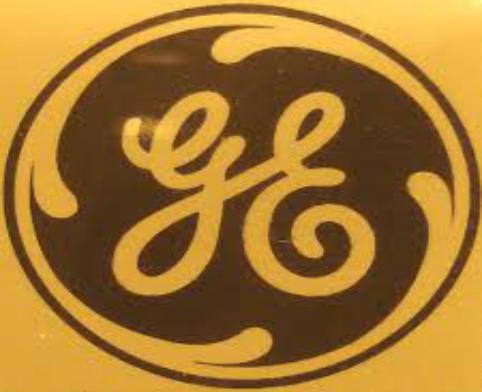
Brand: General Electric
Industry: Others